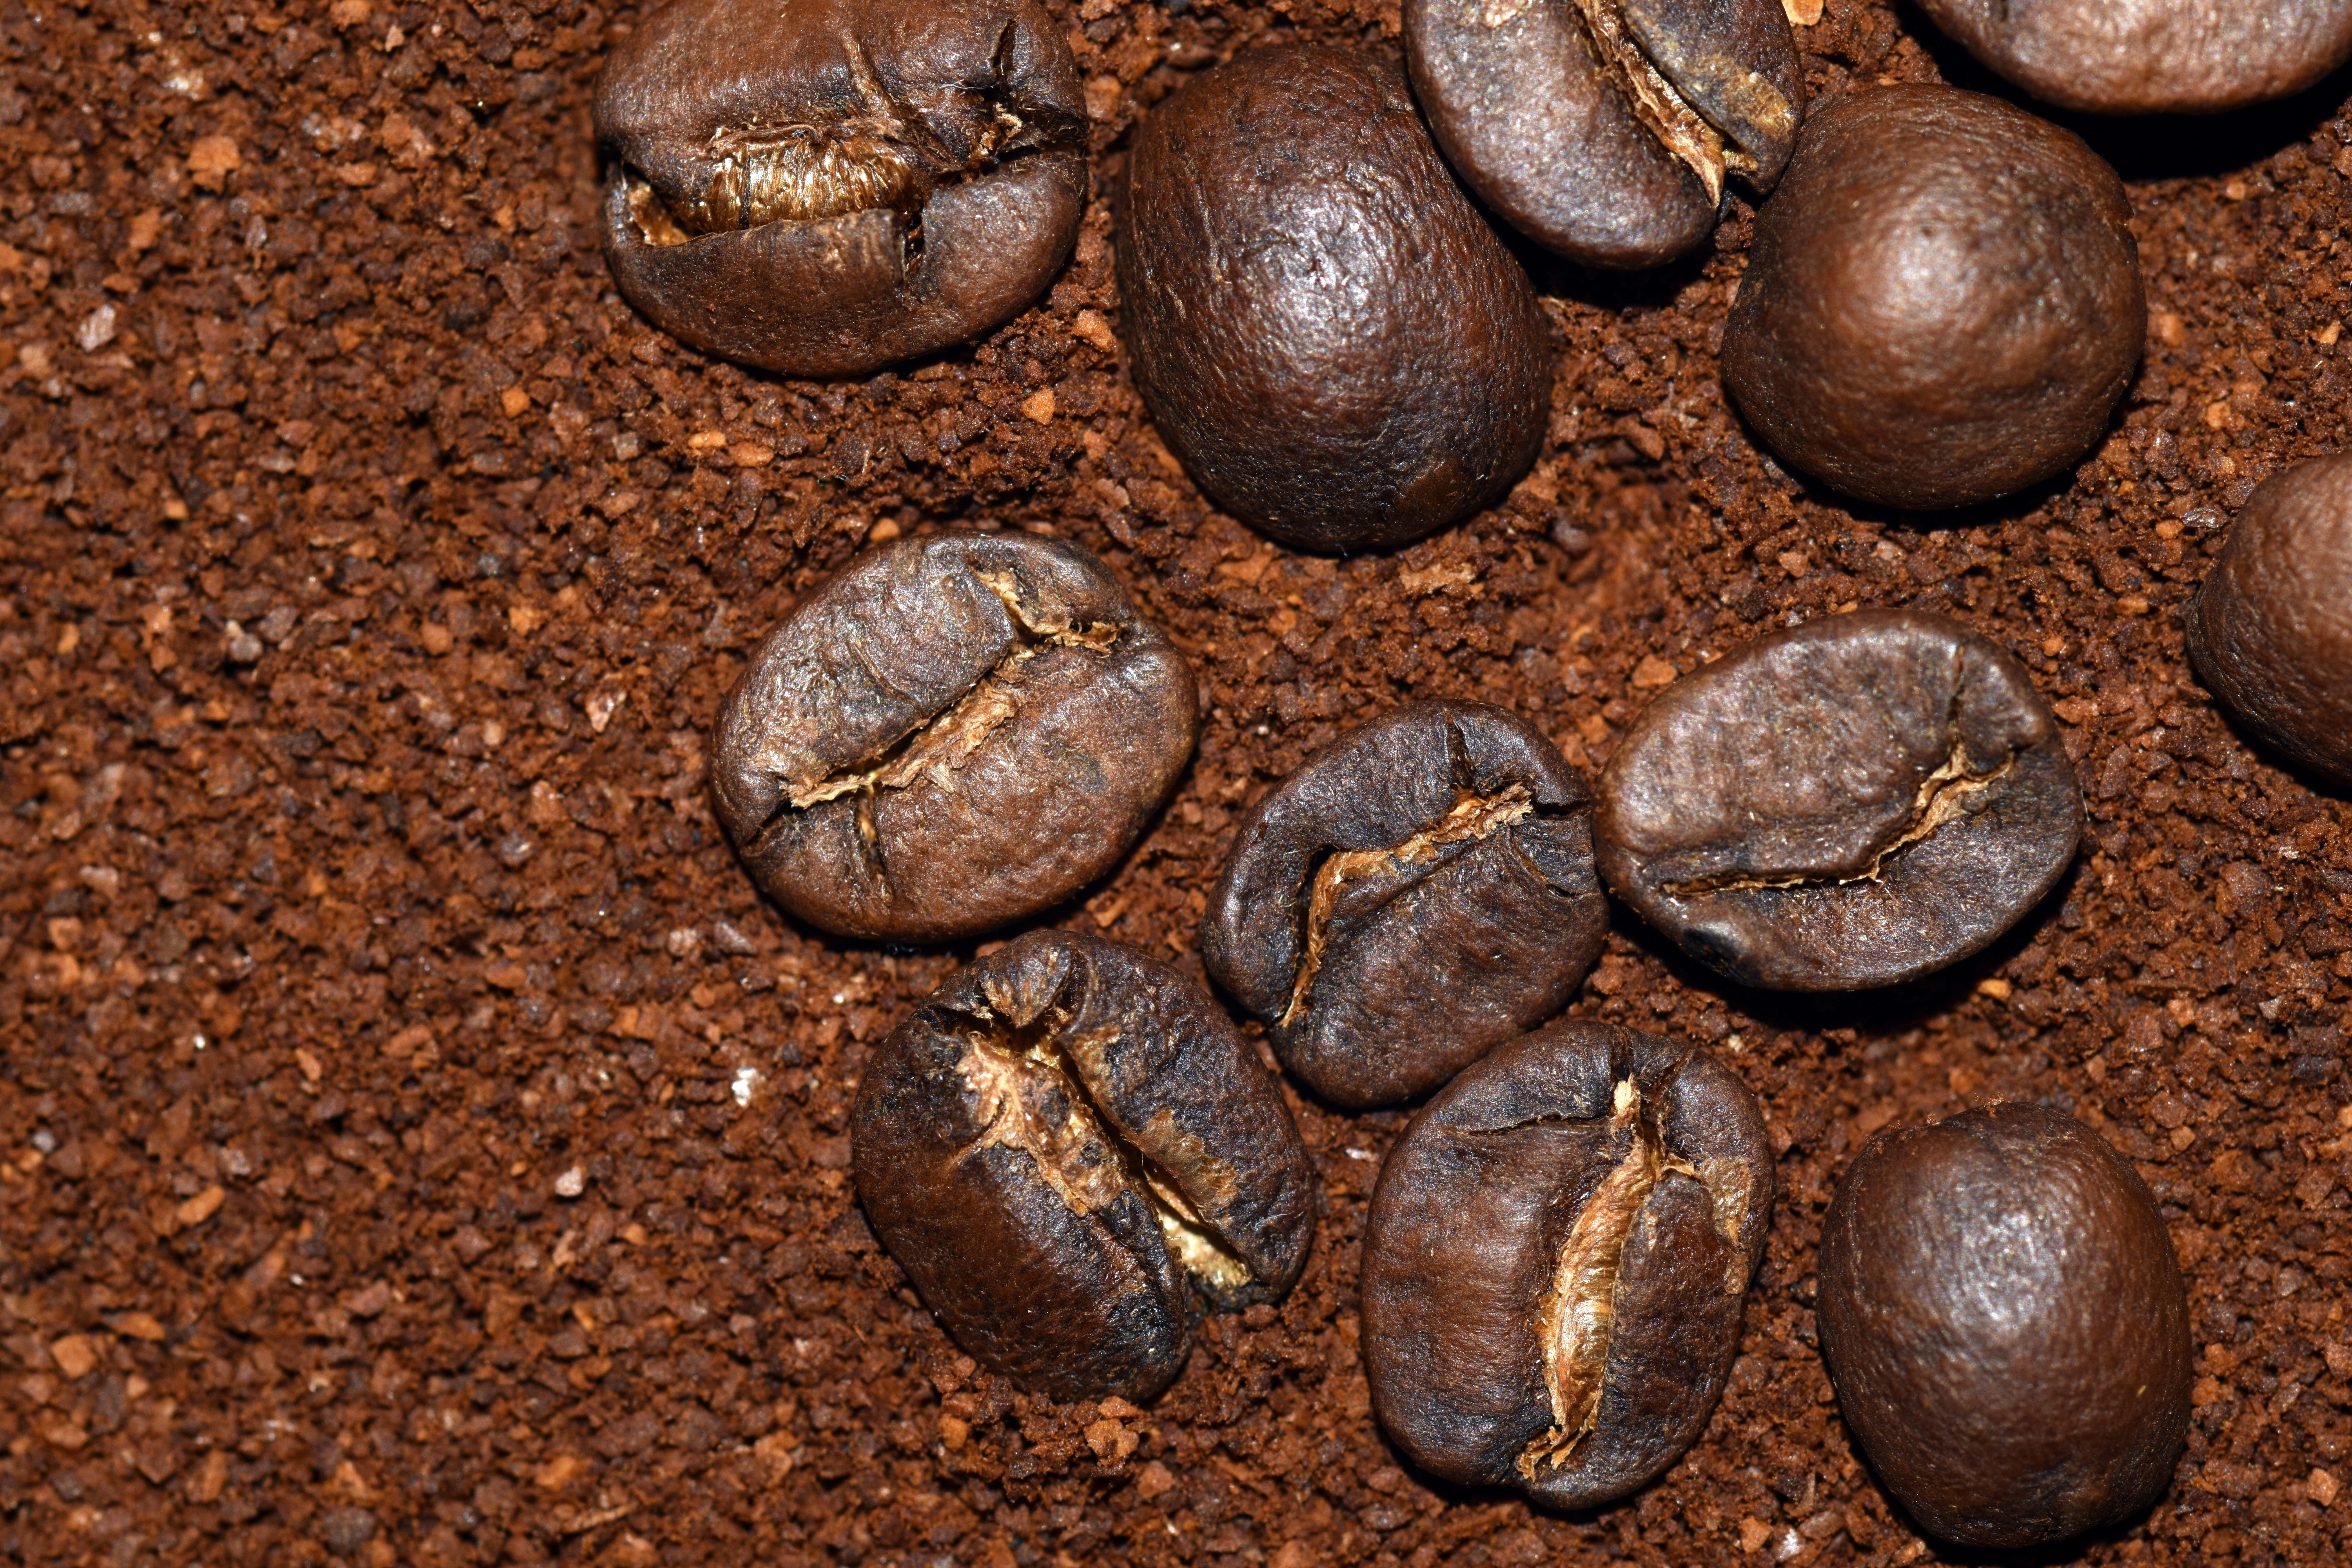
cafe, coffee, aroma, bean, pattern, food, symbol, produce, brown, soil, drink, close, close up, background, decorative, beans, benefit from, fragrance, stylized, roasted, coffee beans, coffee flour, cocoa bean